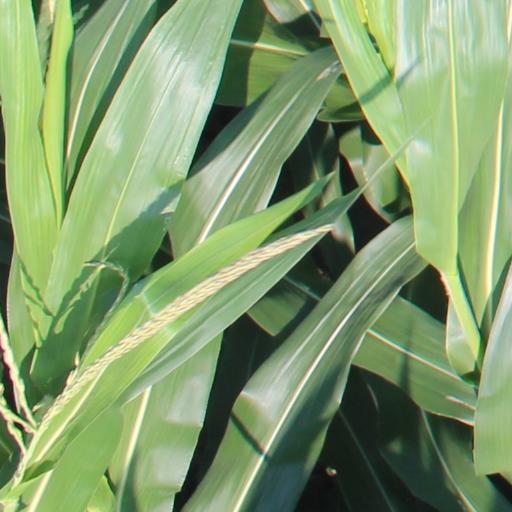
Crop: maize; corn